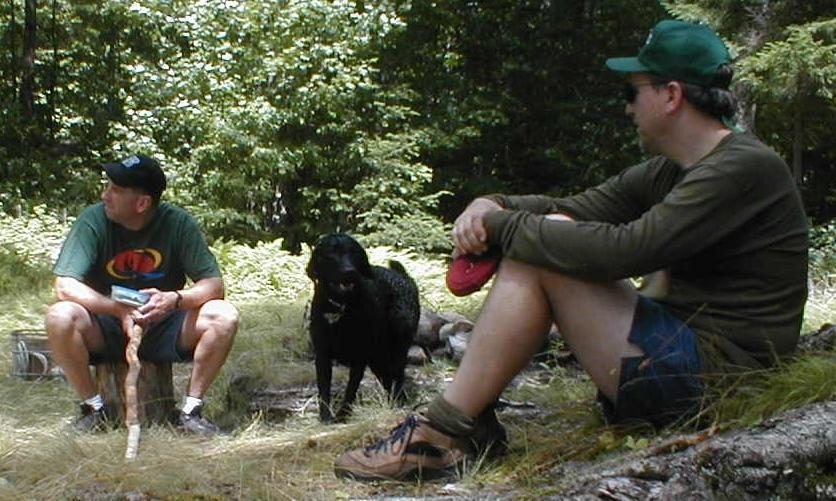
curly-coated_retriever